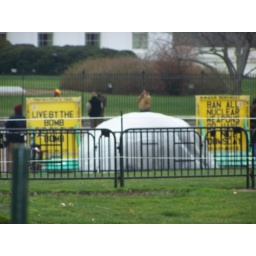
in front of the white house